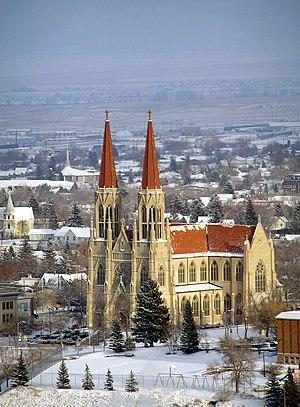
La cathédrale Sainte-Hélène est l'église-mère du diocèse d'Helena aux États-Unis dans le Montana. Cette cathédrale néogothique est inscrite depuis 1980 au Registre national des lieux historiques du ministère de l'Intérieur des États-Unis. Elle se trouve dans le centre-ville d'Helena.
Jean-Baptiste Brondel, né le 23 février 1842 à Bruges et décédé le 3 novembre 1903 à Helena au Montana, est un prêtre belge, missionnaire aux États-Unis. Il est successivement évêque de Vancouver de 1879 à 1883 et de Helena aux États-Unis de 1883 à sa mort.
La liste des évêques d'Helena recense les noms des évêques qui se sont succédé sur le siège épiscopal d'Helena dans le Montana aux États-Unis depuis la création du vicariat apostolique du Montana fondé le 5 mars 1883 par détachement de ceux de l'Idaho et du Montana et du Nebraska. Le vicariat apostolique du Montana est érigé en diocèse d'Helena par Léon XIII le 7 mars 1884.
La ville de Helena est la capitale de l’État du Montana, aux États-Unis. Elle est également le siège du comté de Lewis et Clark. Sa population s’élevait à 28 190 habitants lors du recensement de 2010, estimée à 32 315 habitants en 2018.